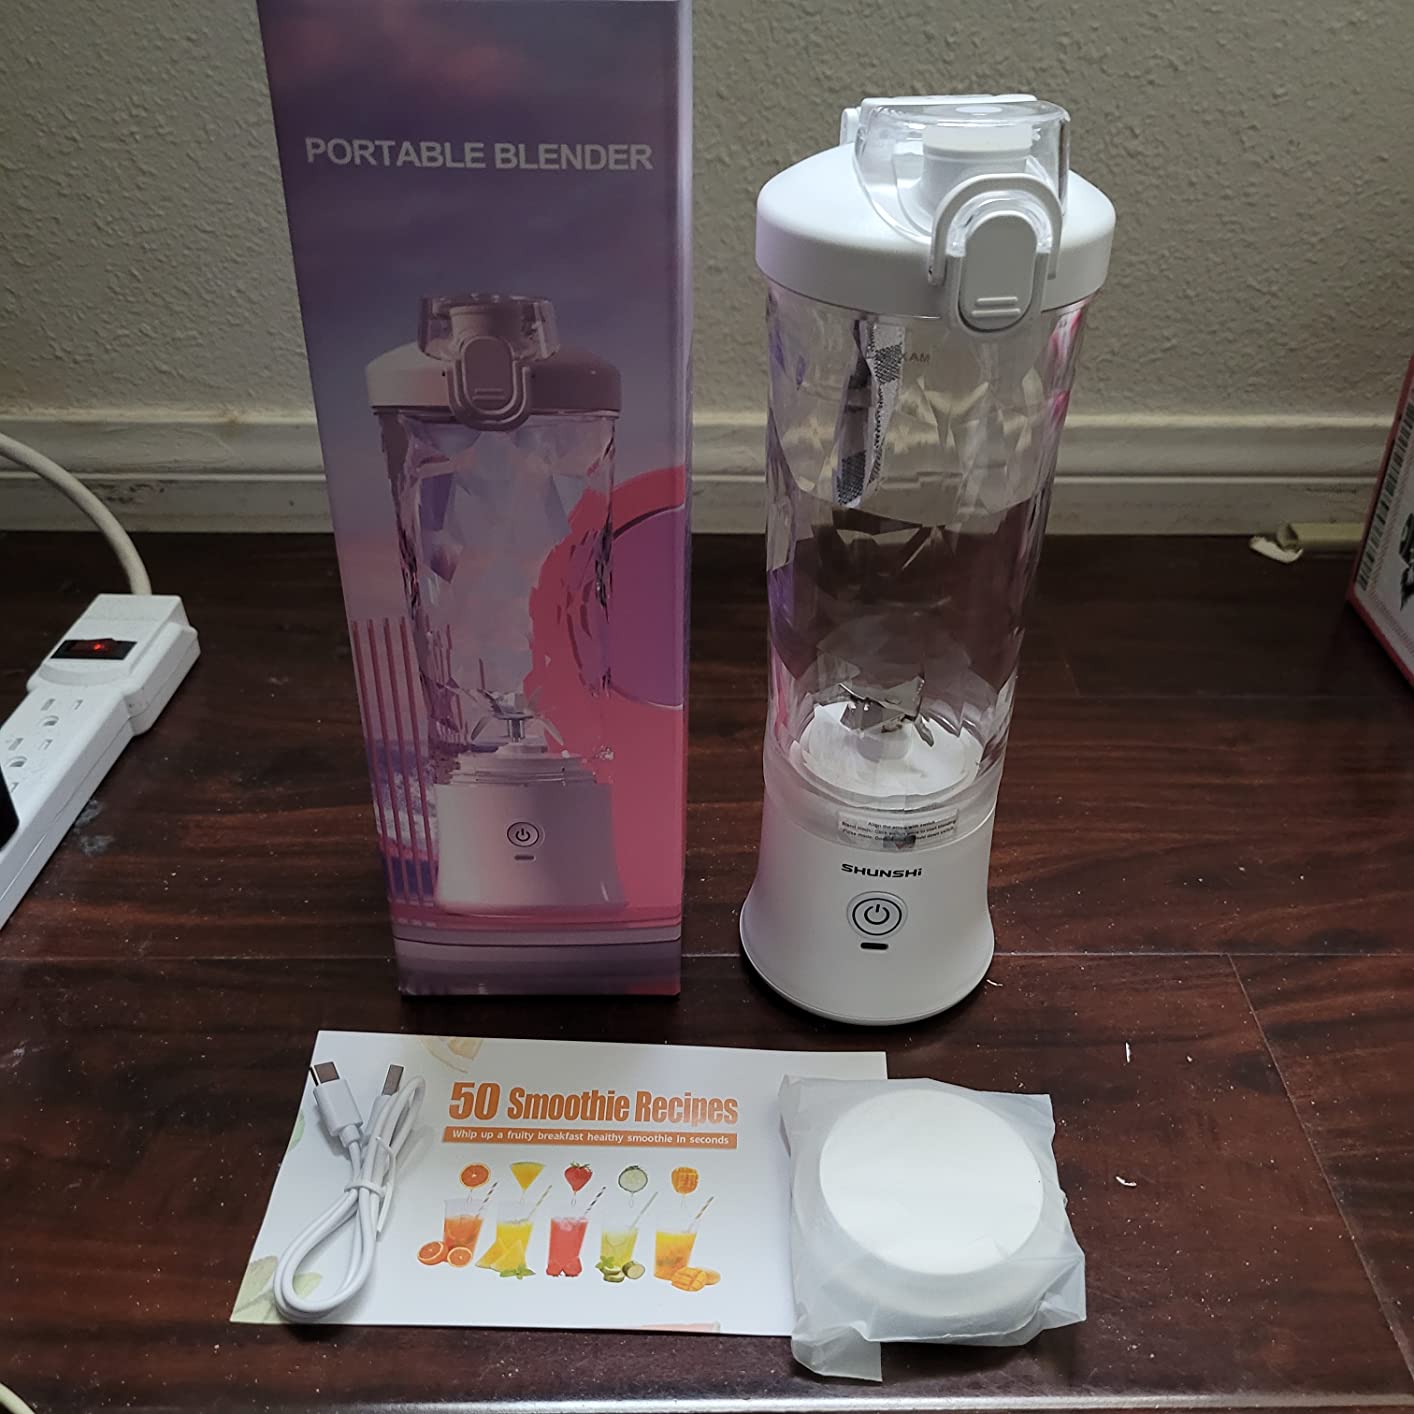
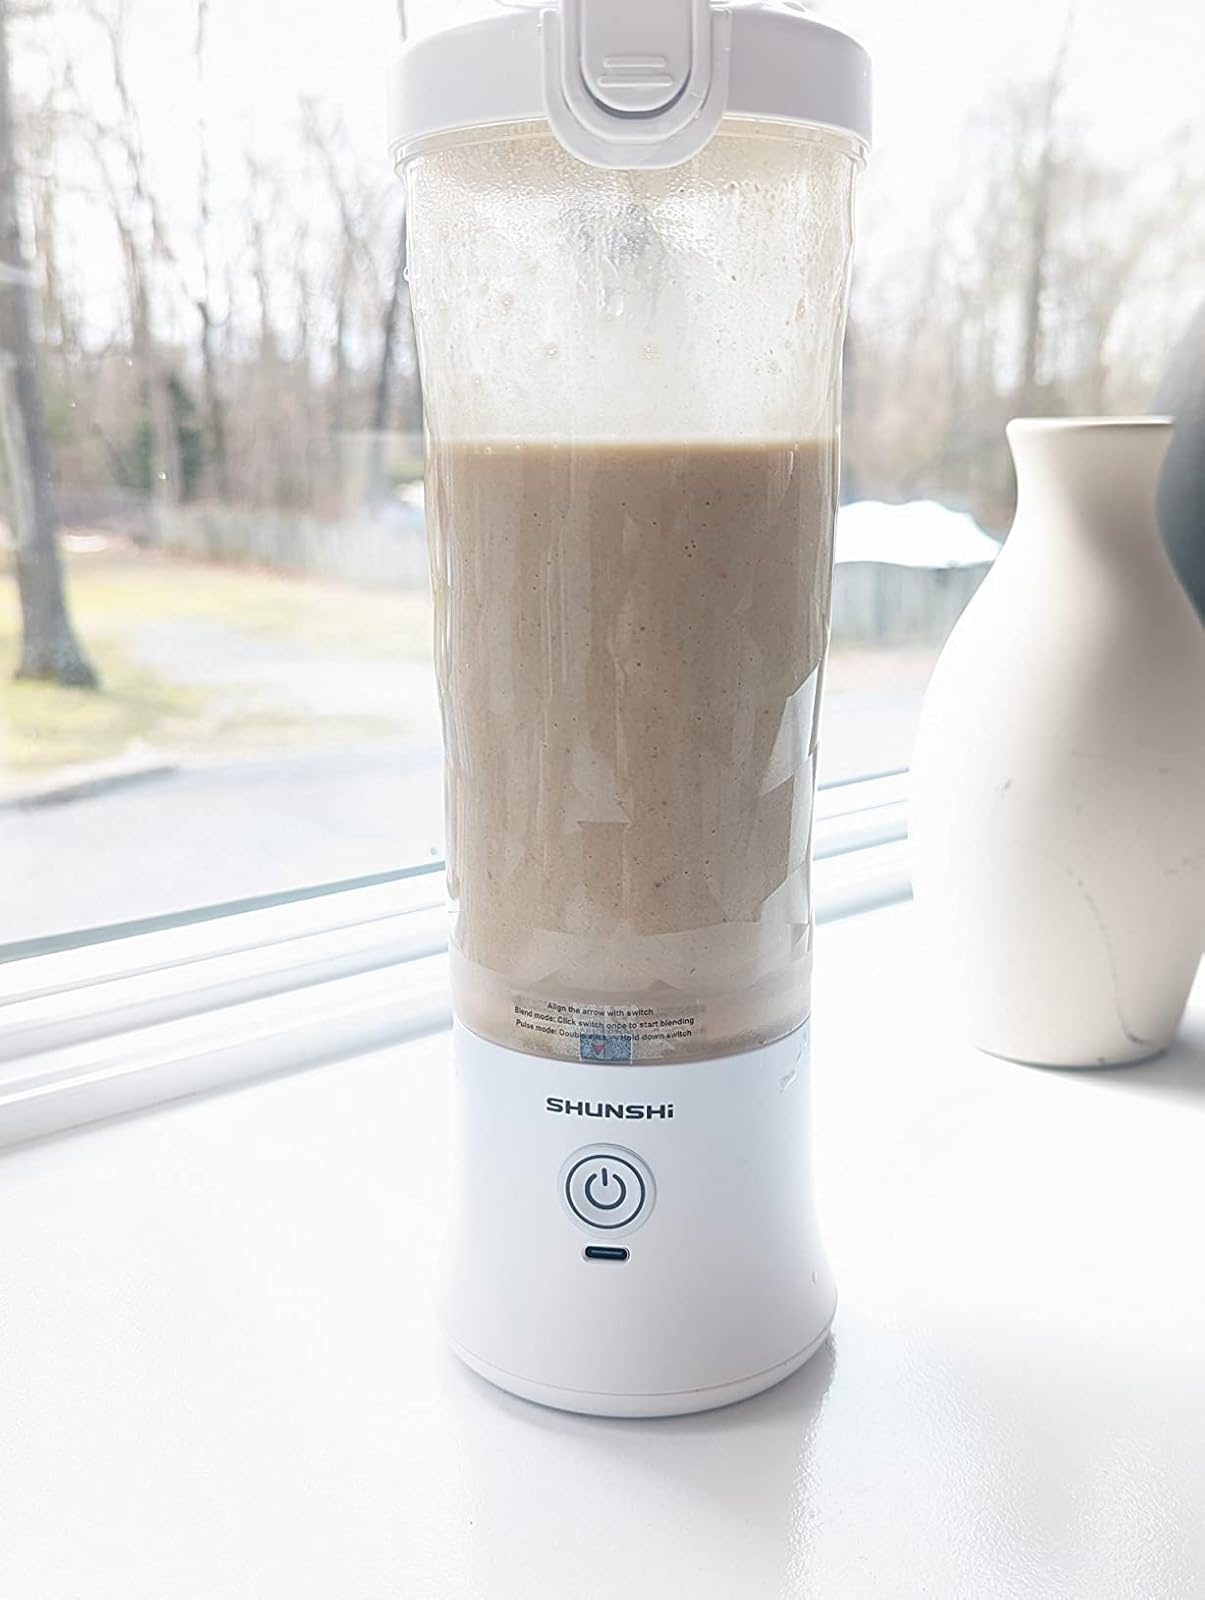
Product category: items_blender
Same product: yes